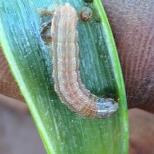
Crop: Onion
Condition: caterpillar-p